Denver S. Dickerson

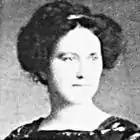
Una Reilly Dickerson

In 1902, Dickerson was elected to his first office, the clerk of White Pine County and later became county recorder. On April 23, 1904, Dickerson married Una Reilly of Cherry Creek, Nevada, in a ceremony held in Eureka, Nevada. On November 24, 1904, Dickerson and Charles A. Walker acquired the "White Pine News". By October 19, 1905, Dickerson was the newspaper's editor and sole proprietor.